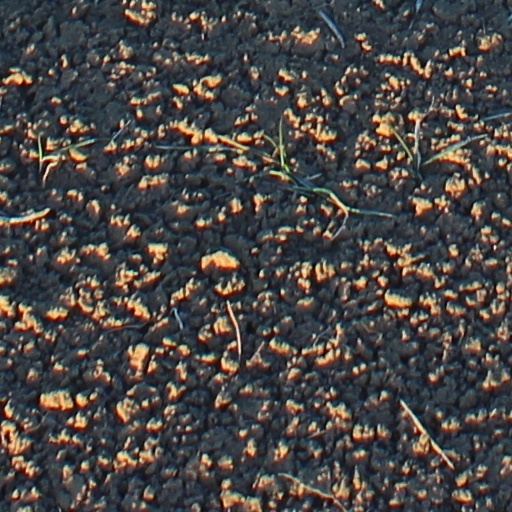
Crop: wheat